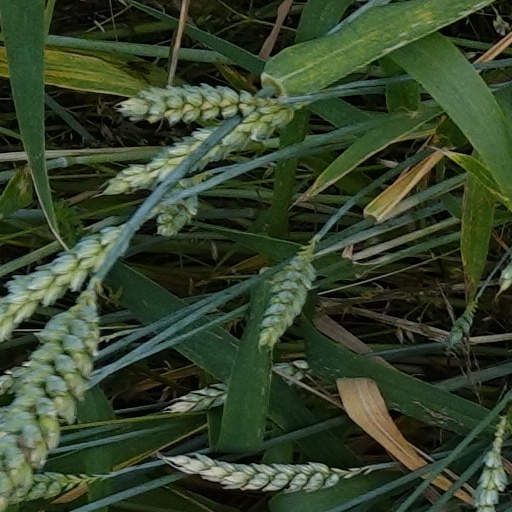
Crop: wheat